Vitex pinnata

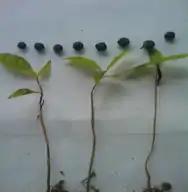
Wildlings and seeds of Vitex pinnata

"V. pinnata" can be propagated by seeds, cuttings and wildlings. One kilogram of "Vitex pinnata" seeds number around 1100-1200 seeds.